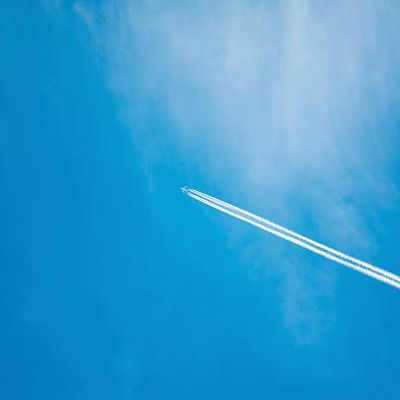
Cloud type: Contrail (Ct)